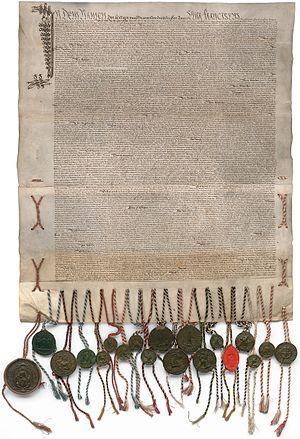
Exemplaire en allemand de la paix perpétuelle de 1516, traité conclu entre François Ier, roi de France, et les cantons suisses, portant les sceaux du roi, des cantons et de leurs alliés.
Le traité de Fribourg, plus connu sous le nom de « paix perpétuelle », est un traité de paix signé à Fribourg le 29 novembre 1516 entre la France de François Iᵉʳ et la Confédération des XIII cantons suisses.
Les Archives de l'État de Fribourg sont les archives cantonales du canton de Fribourg, en Suisse. Elle veillent à la constitution des archives historiques des autorités et de l'administration cantonales, assurent leur conservation et facilitent leur consultation.